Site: brandenburg
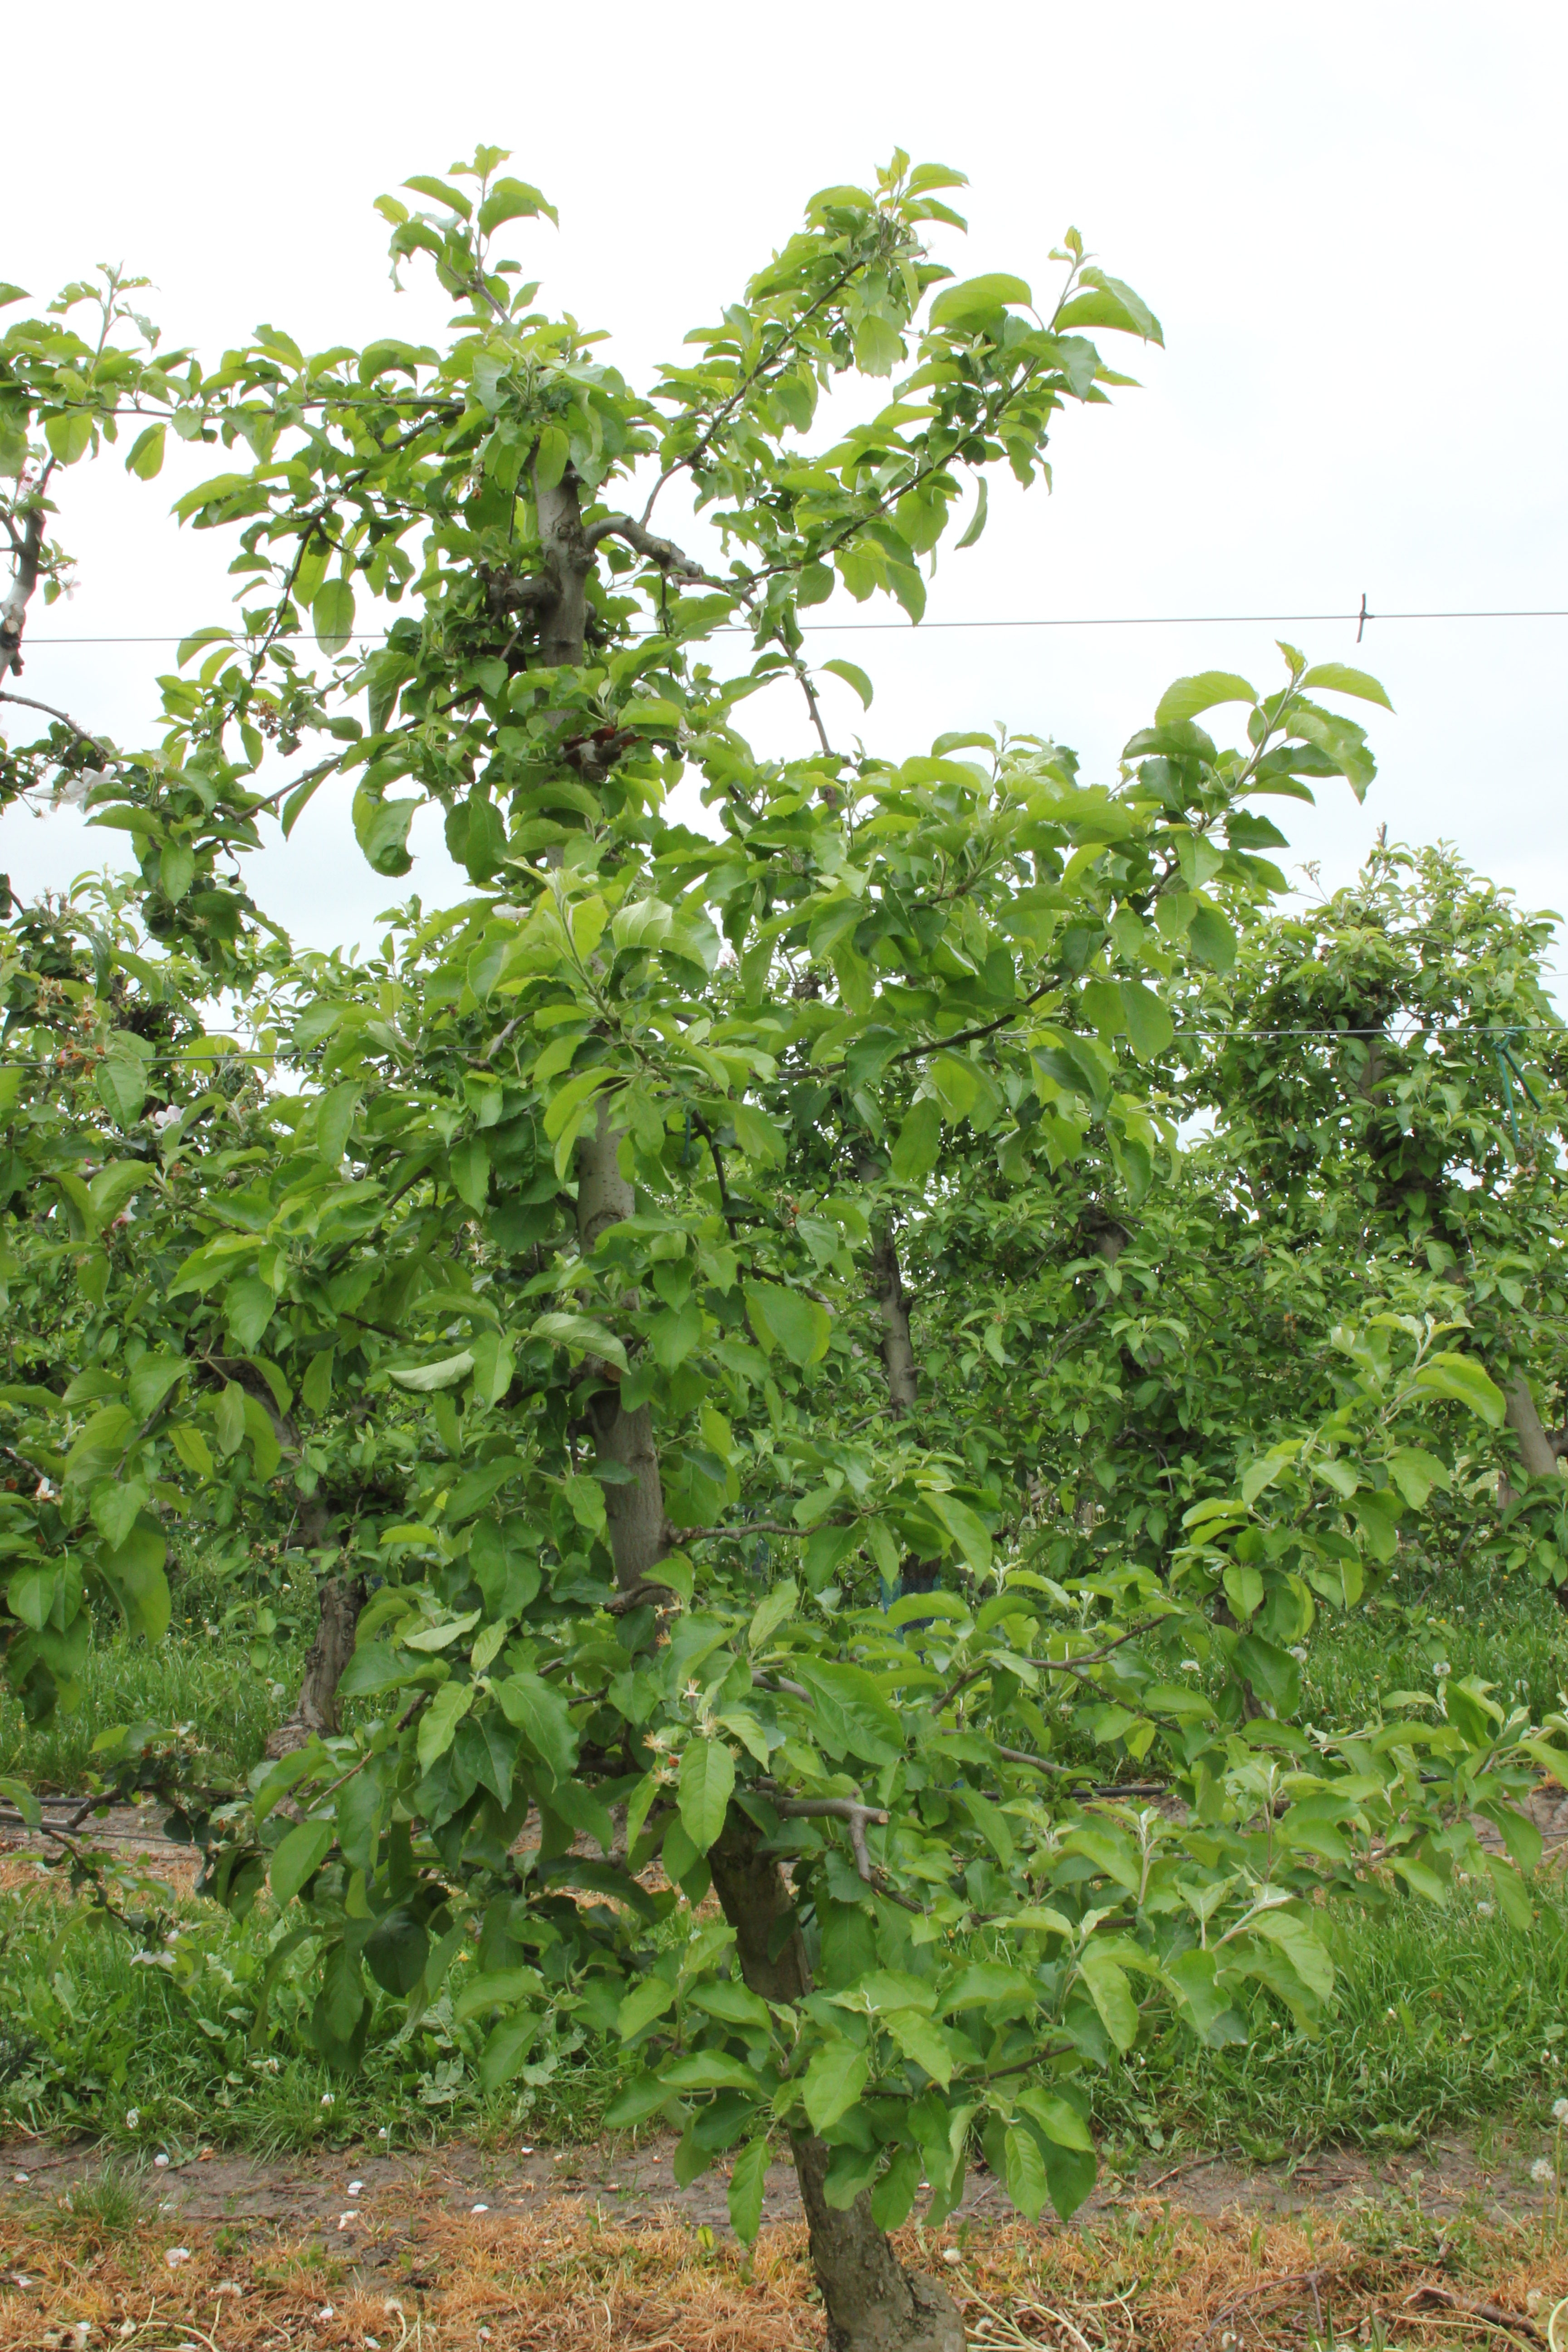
Growth stage (BBCH 67): Flowering